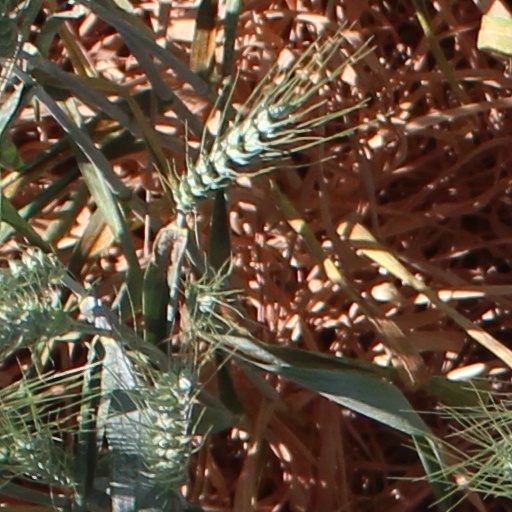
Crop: wheat